Shrub

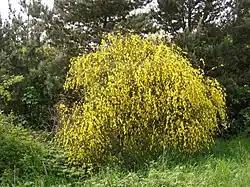
A broom shrub in flower

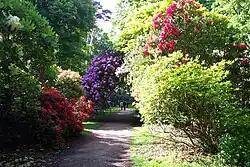
A rhododendron shrubbery in Sheringham Park

A shrub or bush is a small to medium-sized perennial woody plant. Unlike herbaceous plants, shrubs have persistent woody stems above the ground. Shrubs can be either deciduous or evergreen. They are distinguished from trees by their multiple stems and shorter height, less than tall. Small shrubs, less than tall are sometimes termed as subshrubs. Many botanical groups have species that are shrubs, and others that are trees and herbaceous plants instead.